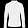
Label: Shirt